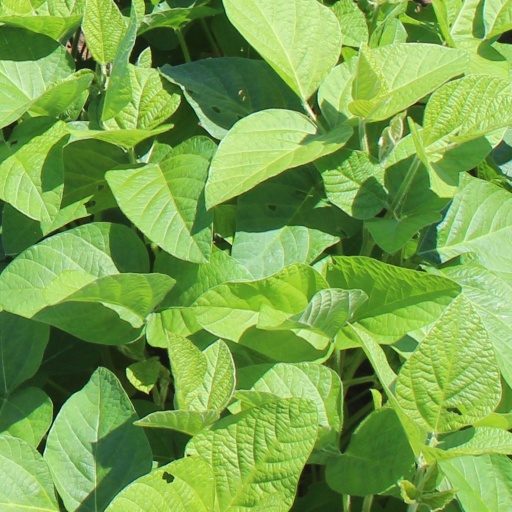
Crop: soybean